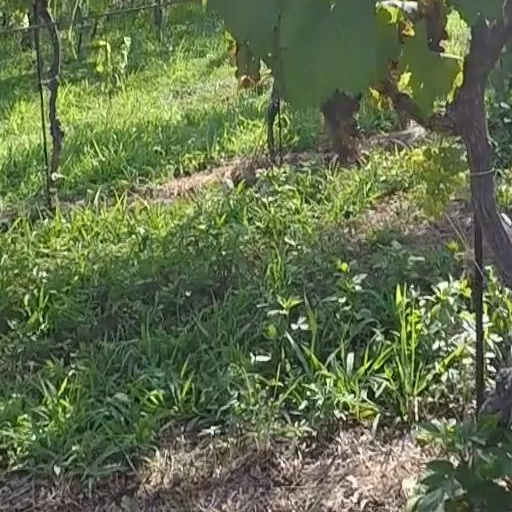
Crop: grape